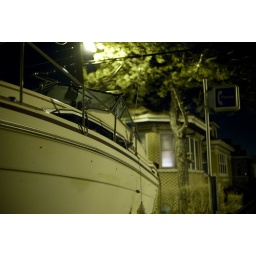
A large boat in the parking lot of an auto repair place.